Legal status of Hawaii

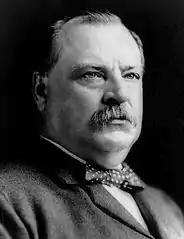
Grover Cleveland, who argued against the overthrow of Hawaii.

Cleveland nonetheless advocated for intervention. Meanwhile, the new Minister to Hawaii, Alfred Willis, asked the Queen if she would pardon the usurpers if restored. The Queen stated that she was legally bound to follow the 1887 Constitution (ironically, forced on her brother Kalākaua by many of the same usurpers in question), which required either banishment or death as a punishment for treason. Willis reported to president Cleveland that she had told him that the conspirators should be "beheaded". The press quickly inflamed the situation, reporting that the Queen intended to decapitate every non-native person in Hawaii. The reaction among citizens in both Honolulu and Washington was riotous, and Cleveland was forced to abandon his course of action, handing the matter over to Congress, which, tiring of the conflict and lacking the means to restore the Queen without risking a fiasco, recognized the Republic.